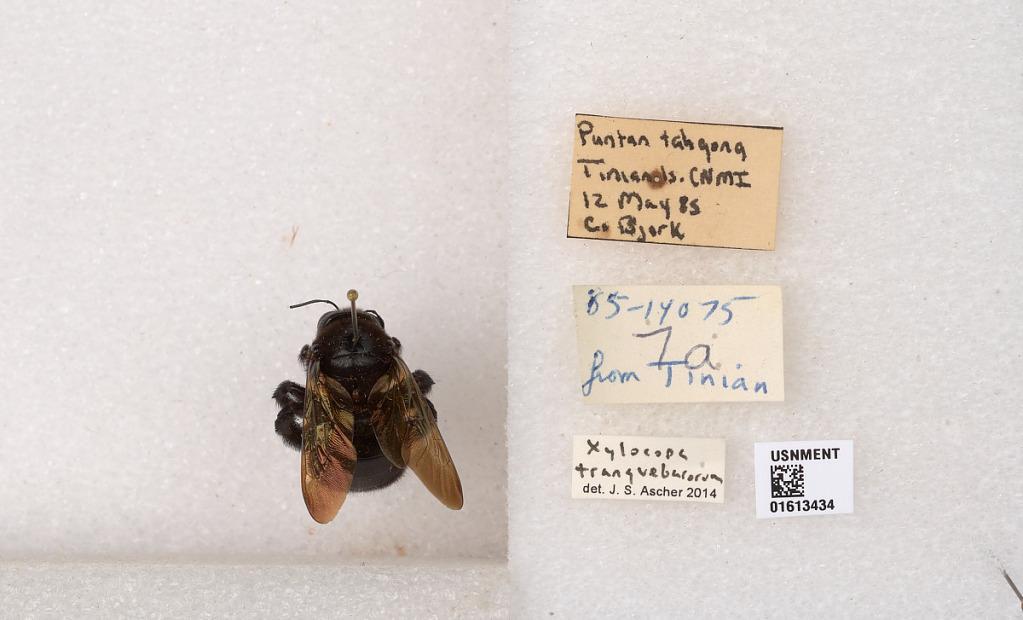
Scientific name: Xylocopa (Biluna) tranquebarorum tranquebarorum (Swederus)
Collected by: C. Bjork
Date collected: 1985-5-12
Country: Northern Mariana Islands
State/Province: Tinian
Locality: Puntan Tahgong, Tinian Is., CNMI
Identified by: Ascher, J.